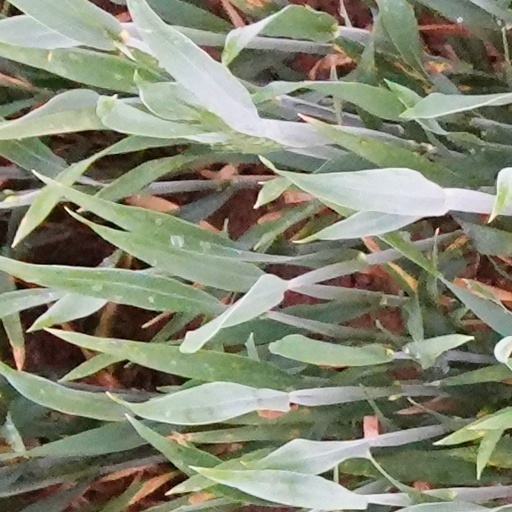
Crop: wheat